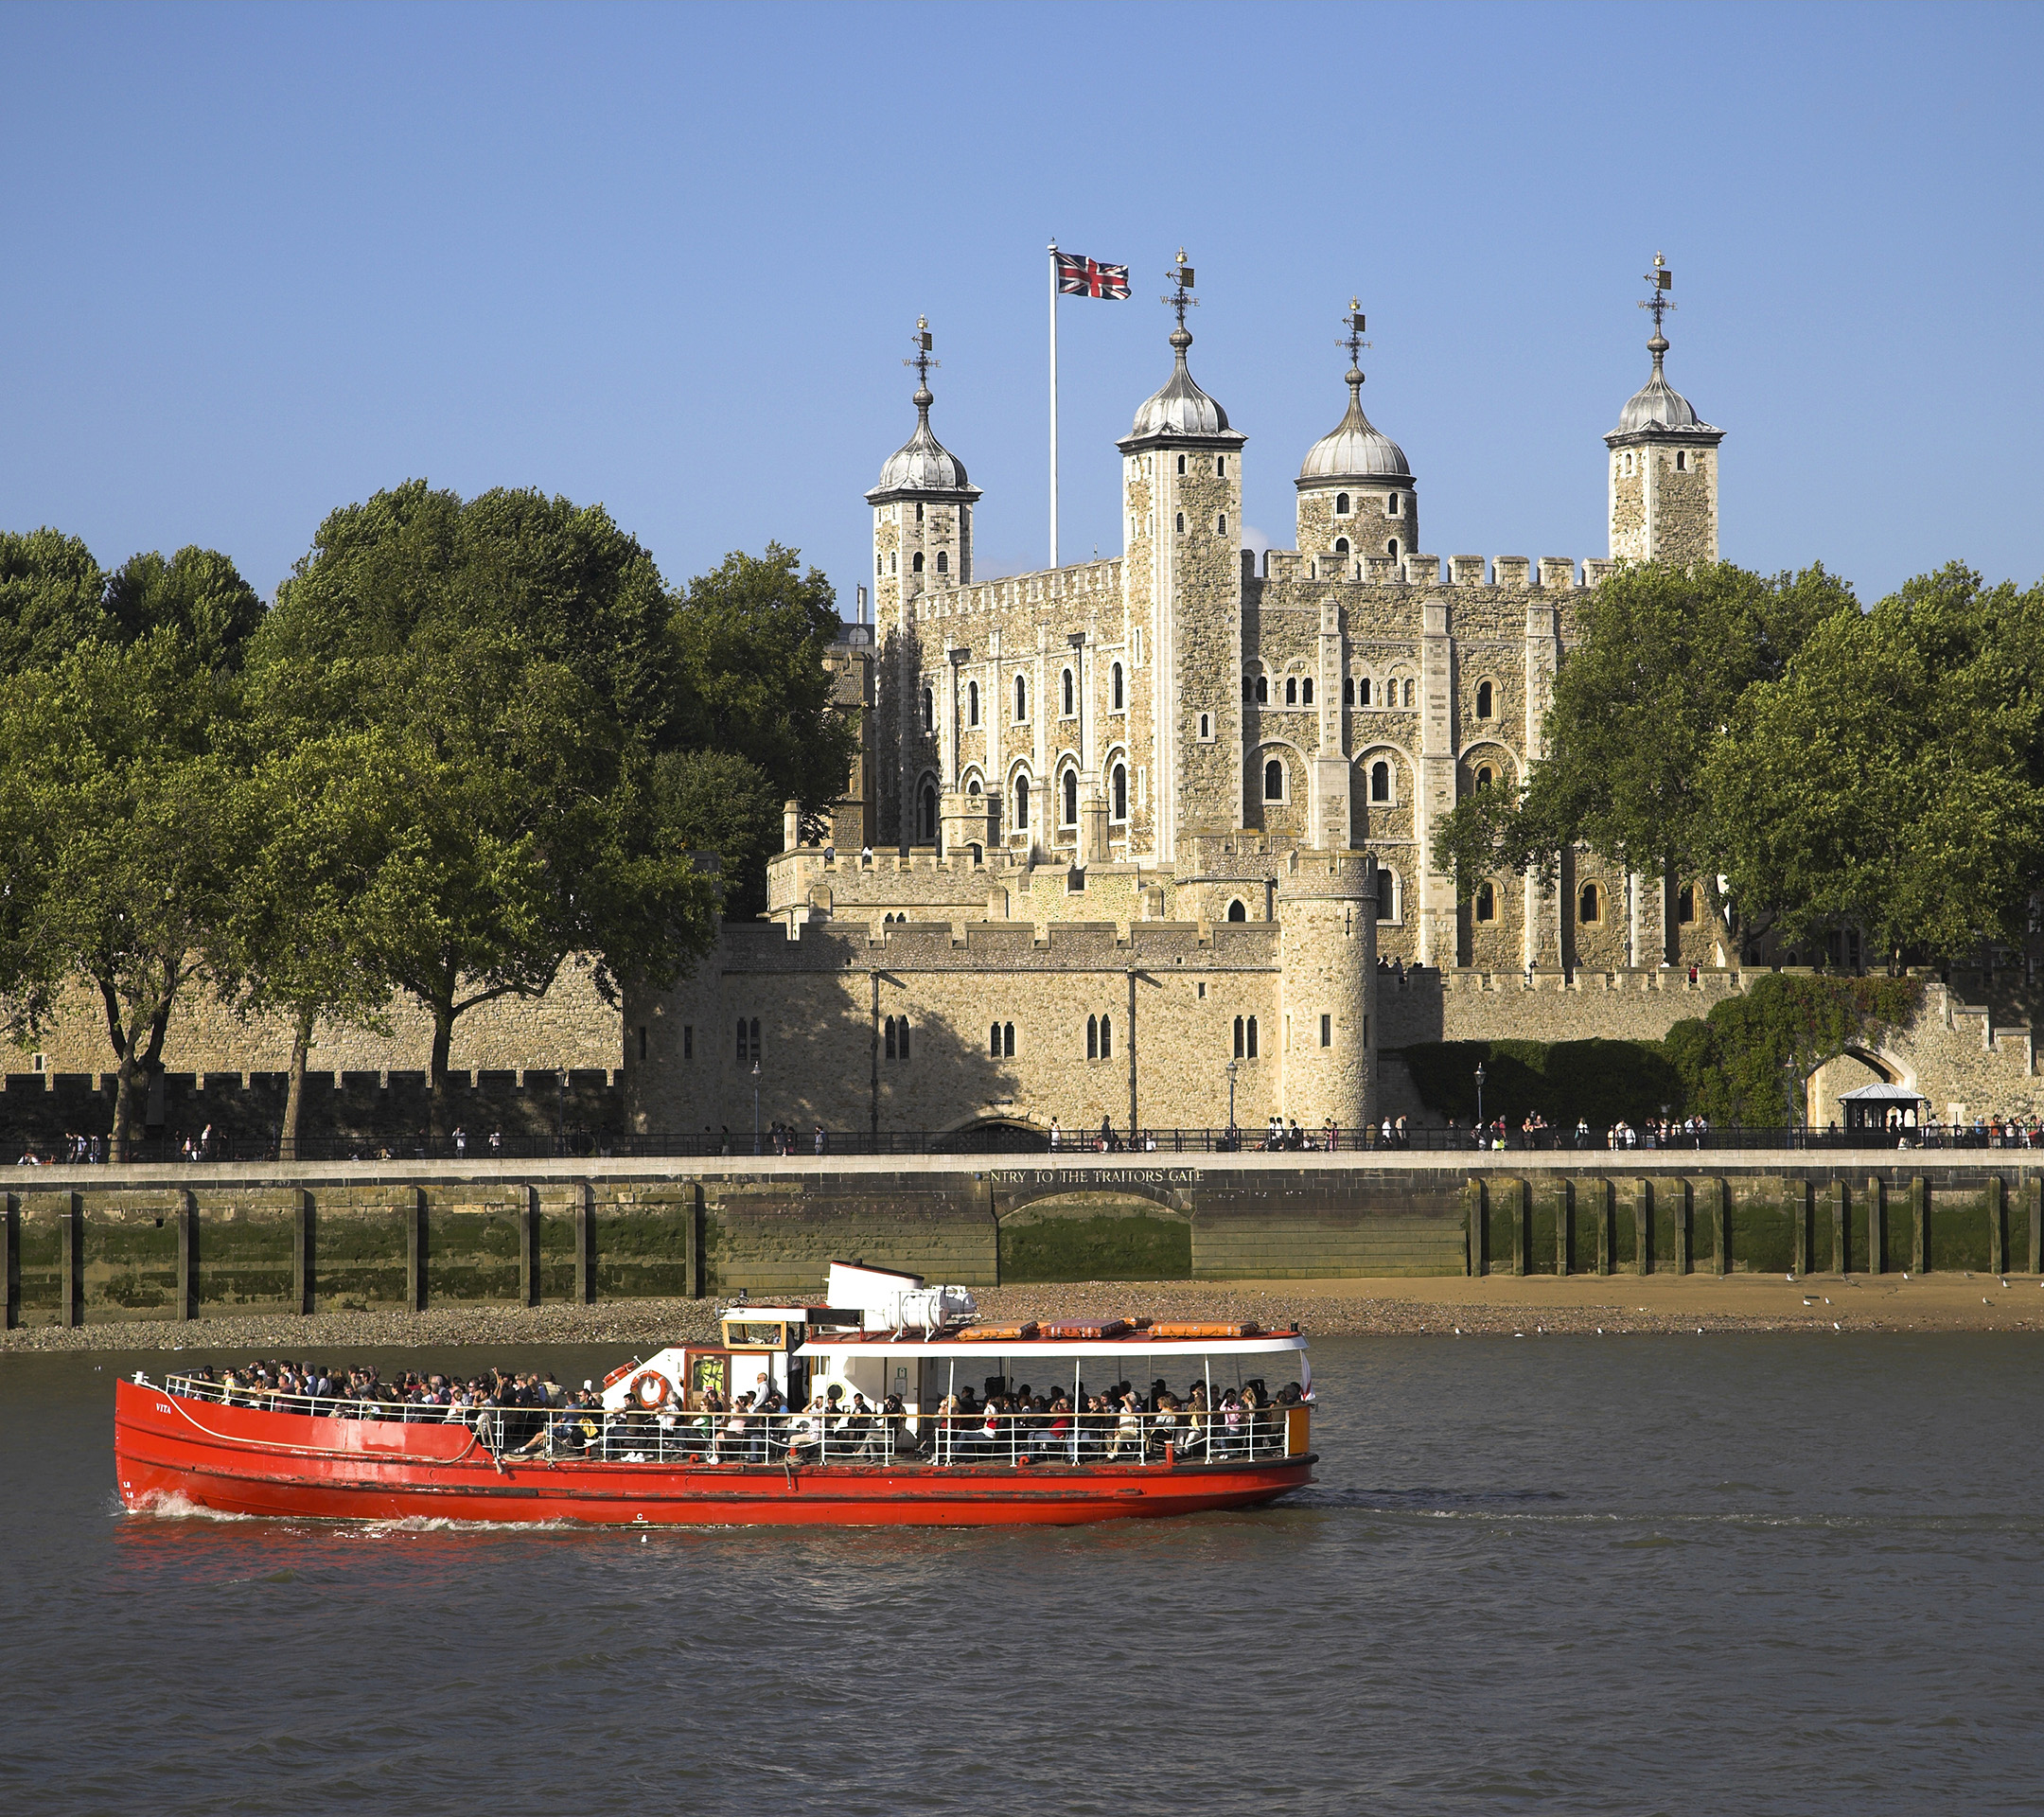
ancient, architecture, attraction, attractions, britain, building, buildings, england, europe, exterior, facade, famous, famous place, famous places, gb, great britain, historic, history, landmark, landmarks, medieval, old, outside, tourist attraction, tower of london, uk, united kingdom, white tower, london, water, sky, boat, watercraft, vehicle, tree, lake, body of water, waterway, city, ship, leisure, boats and boating equipment and supplies, castle, government, channel, tourism, water transportation, medieval architecture, recreation, reservoir, public transport, wheel, canal, spire, river, transport, stately home, historic site, classical architecture